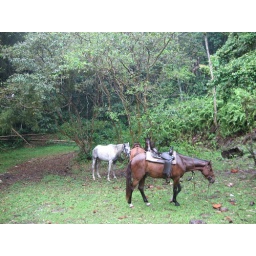
The horses were cooling off in the rain while we were standing in a shack.